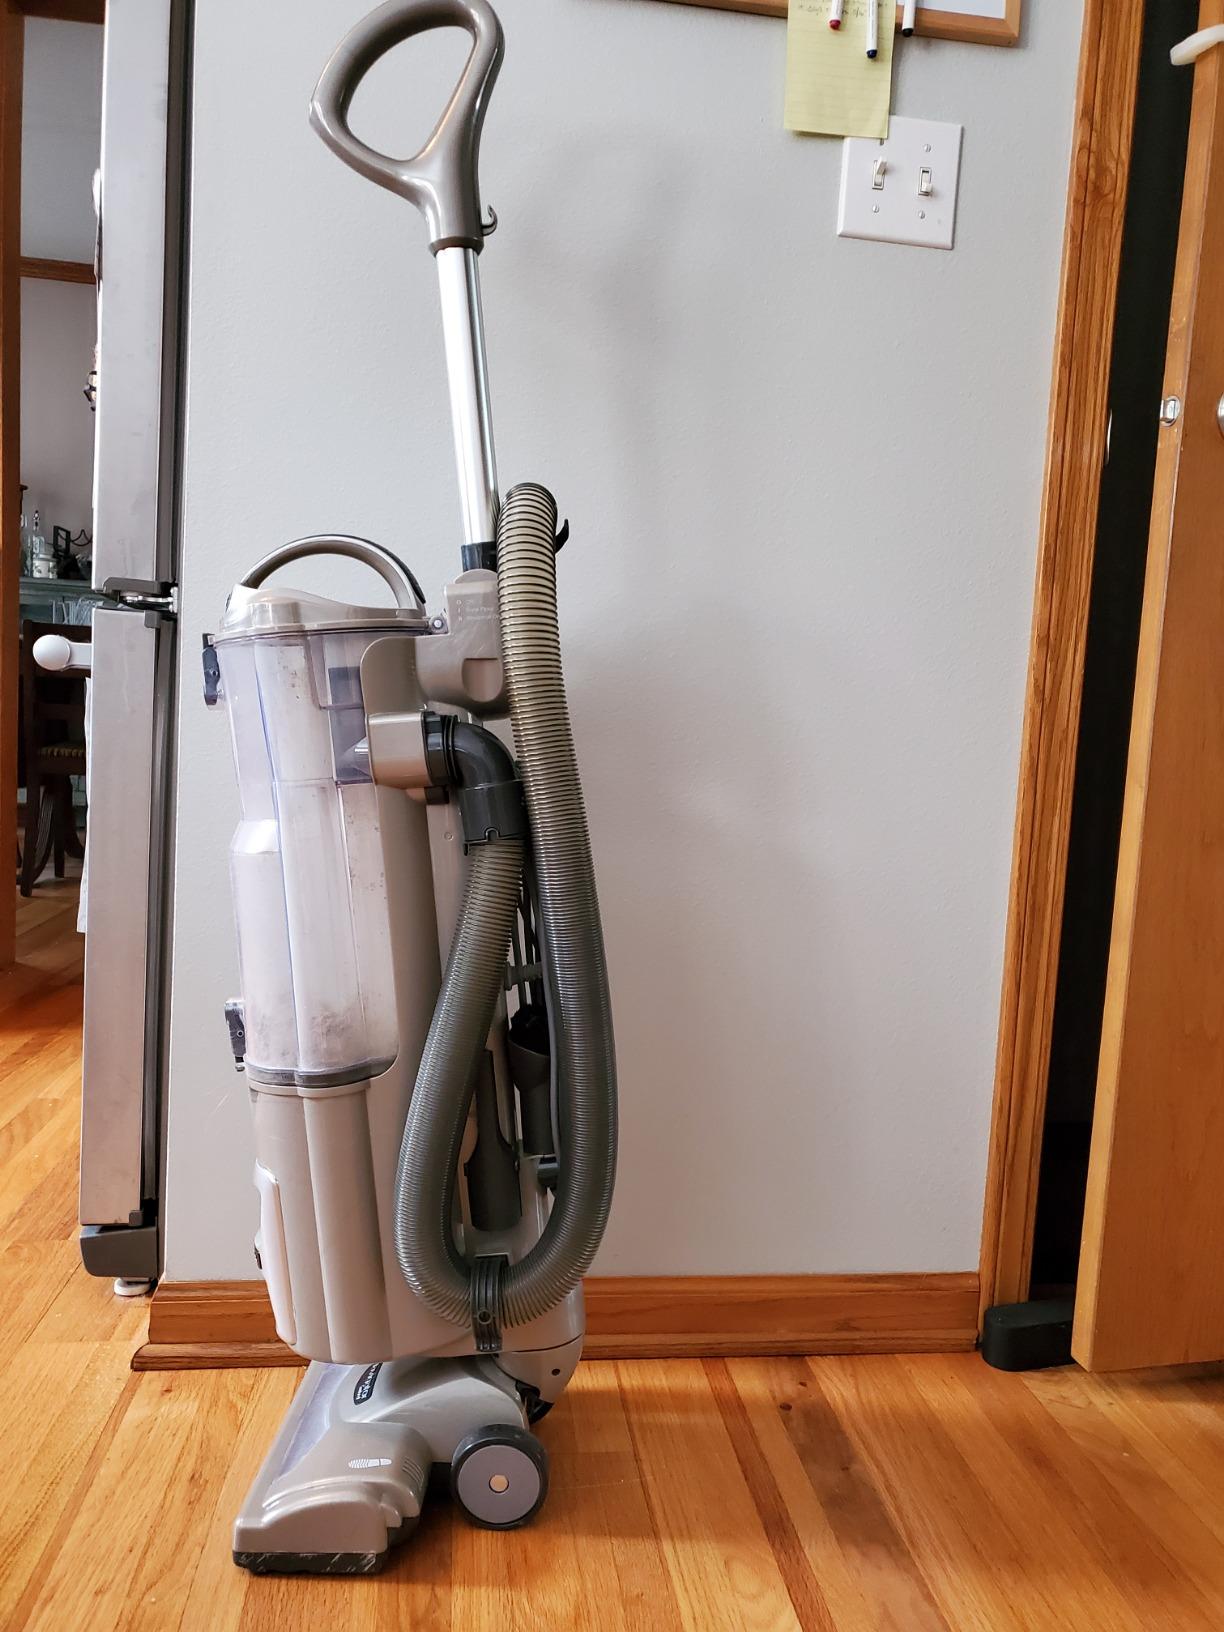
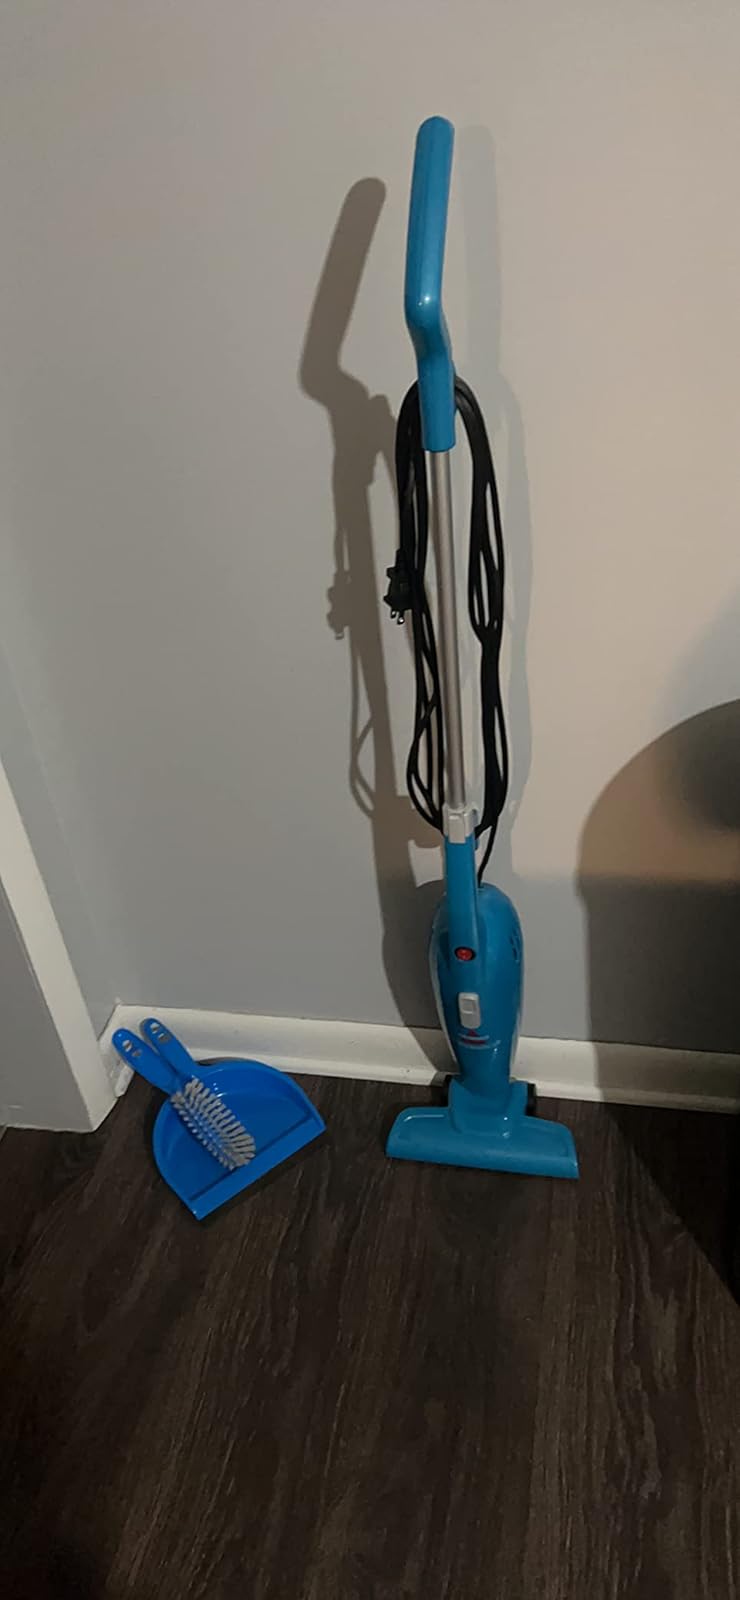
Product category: items_vacuum
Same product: no